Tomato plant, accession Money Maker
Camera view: tilt-top (135 deg); turntable rotation: 330 degrees
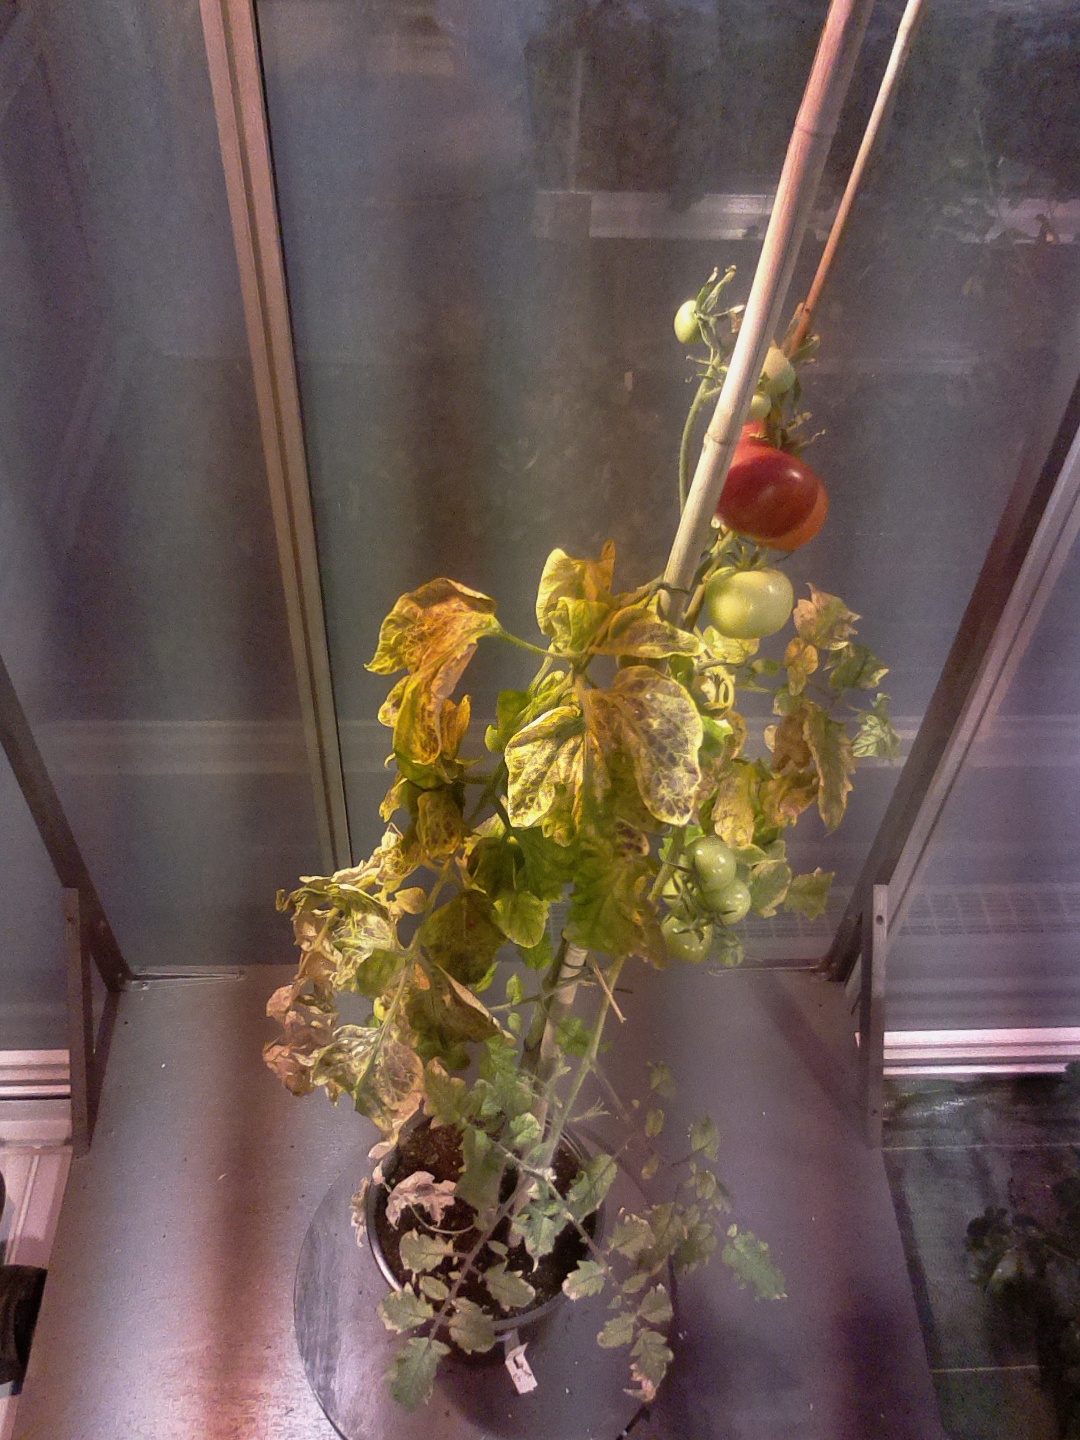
BBCH growth stage 83: 30%-40% of fruits show typical fully ripe color